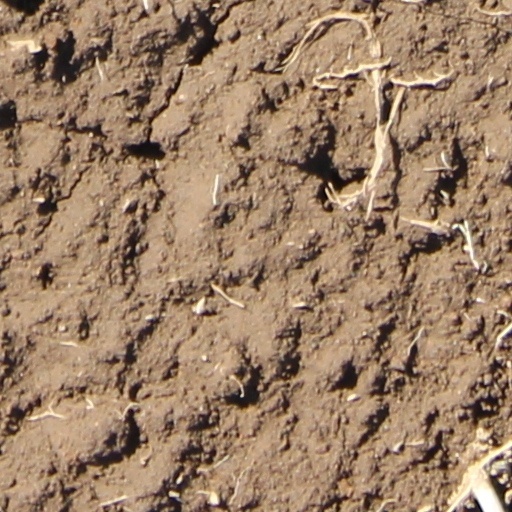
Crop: wheat